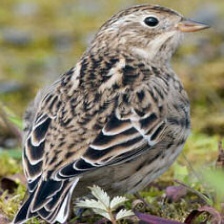
Species: SMITHS LONGSPUR
Scientific name: CALCARIUS PICTUS